Lillehammer affair

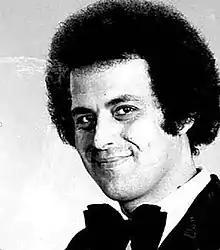
Ahmed Bouchikhi

The Lillehammer affair was the murder of Ahmed Bouchikhi, a Moroccan waiter and the brother of the French musician Chico Bouchikhi, by Mossad agents in Lillehammer, Norway, on 21 July 1973. The Israeli agents had mistaken their target for Ali Hassan Salameh, the chief of operations for Black September. Six of 15 of the Mossad team were captured and convicted of complicity in the killing by the Norwegian justice system in a major blow to the intelligence agency's reputation.